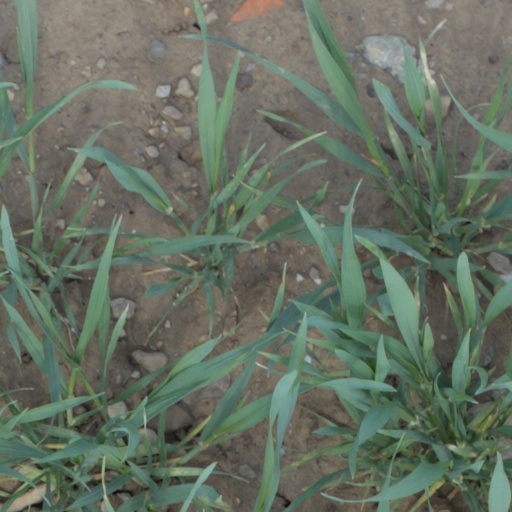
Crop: wheat